Tessa Pollitt

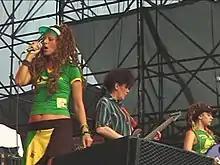
Ari Up, Pollitt, and Adele Wilson of the Slits, performing in 2007

Teresa Mary Clare Pollitt (born 7 May 1959) is an English musician who is best known as the bass guitarist for the punk rock band the Slits between 1976 and 1982.